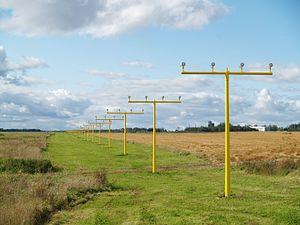
L’aéroport de Tartu est un aéroport desservant la ville de Tartu, en Estonie.